Bishop's Orchards

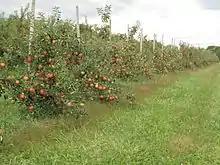
Bishop's Orchards

Bishop's Orchards is an agricultural operation in Guilford, Connecticut, that serves as a farm, retail market, tourist attraction and winery.